Joe Belmont (bird impressionist)

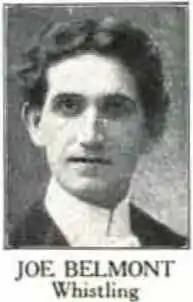
Belmont pictured from Edison Amberol promotional material

Joe Belmont was the stage name of Joseph Walter Fulton (July 22, 1876 – August 29, 1949) who was a whistling performer and baritone in the United States who came to be known as ""The Human Bird"". He was one of the most popular recording artists in the years leading to 1900 and sang as a baritone and whistled for the Columbia Quartet along with Albert Campbell, Jim Reynard and Joe Majors. His top-selling records included "Beautiful Birds, Sing On", "Tell Me, Pretty Maiden" (with Byron G. Harlan, Frank C. Stanley, and the Florodora Girls, Columbia 31604, 1901).